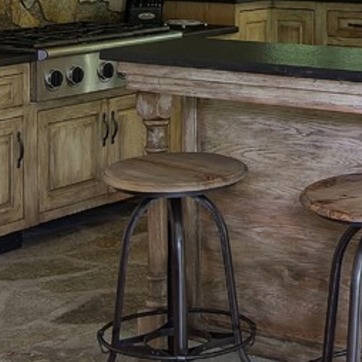
Material: wood